20th Tank Regiment (South Vietnam)

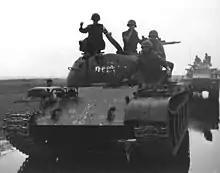
Type 59 tank captured by the regiment on 9 April 1972

Other PAVN forces continued to move south towards Đông Hà on the afternoon of 2 April, engaged first by limited tactical air strikes and then by artillery, mortar and tank fire. A large search and rescue effort had been launched for the crew of a US aircraft downed near Cam Lo. The U.S. Air Force temporary no-fire zone was 27 km in diameter, encompassing nearly the entire combat area and South Vietnamese defenders were unable for several hours to call for artillery support or tactical air strikes against the onrushing PAVN. The PAVN therefore had an opportunity to advance artillery, tanks, and infantry until 22:00, when the restriction was lifted. During the next several days, PAVN activity was relatively light, with sporadic attacks by fire and numerous small ground actions. The PAVN artillery fire was extremely accurate, and although South Vietnamese units moved frequently to avoid the shelling the PAVN seemed to be able to locate new positions very quickly. Although South Vietnamese units conducted attacks to eliminate pockets of resistance south of the Mieu Giang River, the pressure from the north remained intense. The next tank combat occurred on the 9th when all three squadrons of the 20th Tank Regiment fought PAVN armor. The 1st Squadron, shifted several kilometers west of Đông Hà six days earlier, occupied high ground overlooking an important road junction along Route 9. The tankers engaged an infantry unit supported by 10 tanks at ranges up to 2,800 meters. A few answering shots fell short, and the PAVN tanks scattered, several bogging down in the rice paddies near the road. Eventually eight were destroyed. In all, the regiment destroyed 16 T-54 tanks and captured one Type 59 tank that day, in turn suffering nothing more than superficial damage to several M48's. For the next two weeks the South Vietnamese carried out clearing operations interrupted by frequent engagements with PAVN armor and infantry which normally withdrew in the late afternoon. Nights were punctuated by artillery, mortar, and rocket attacks on South Vietnamese positions throughout the area. The defensive lines established on 2 April continued to hold, and on 11 April the 1st Armor Brigade was augmented by the arrival of the 18th Armored Cavalry Regiment from III Corps. By 14 April the 3rd Division controlled five regimental size South Vietnamese task forces, including units of the 4th, 11th, 17th and 18th Cavalry Regiments and the 20th Tank Regiment. On 23 April, several kilometers west of Dong Ha, the 2nd Squadron, 20th Tank Regiment was attacked by an infantry-tank force using a new weapon, the Soviet AT-3 ‘’Sagger’’ wire-guided missile, destroying an M48A3 tank and an armored cavalry assault vehicle (ACAV). A second ACAV was damaged. At first the ARVN tankers seemed fascinated by the missile's slow and erratic flight. Through trial and error, however, the troops soon learned to engage the launch site of the AT-3 with tank main gun fire and to move their vehicles in evasive maneuvers.